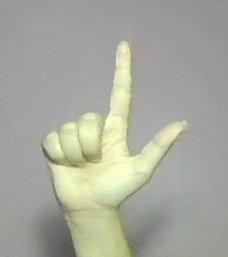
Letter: laam